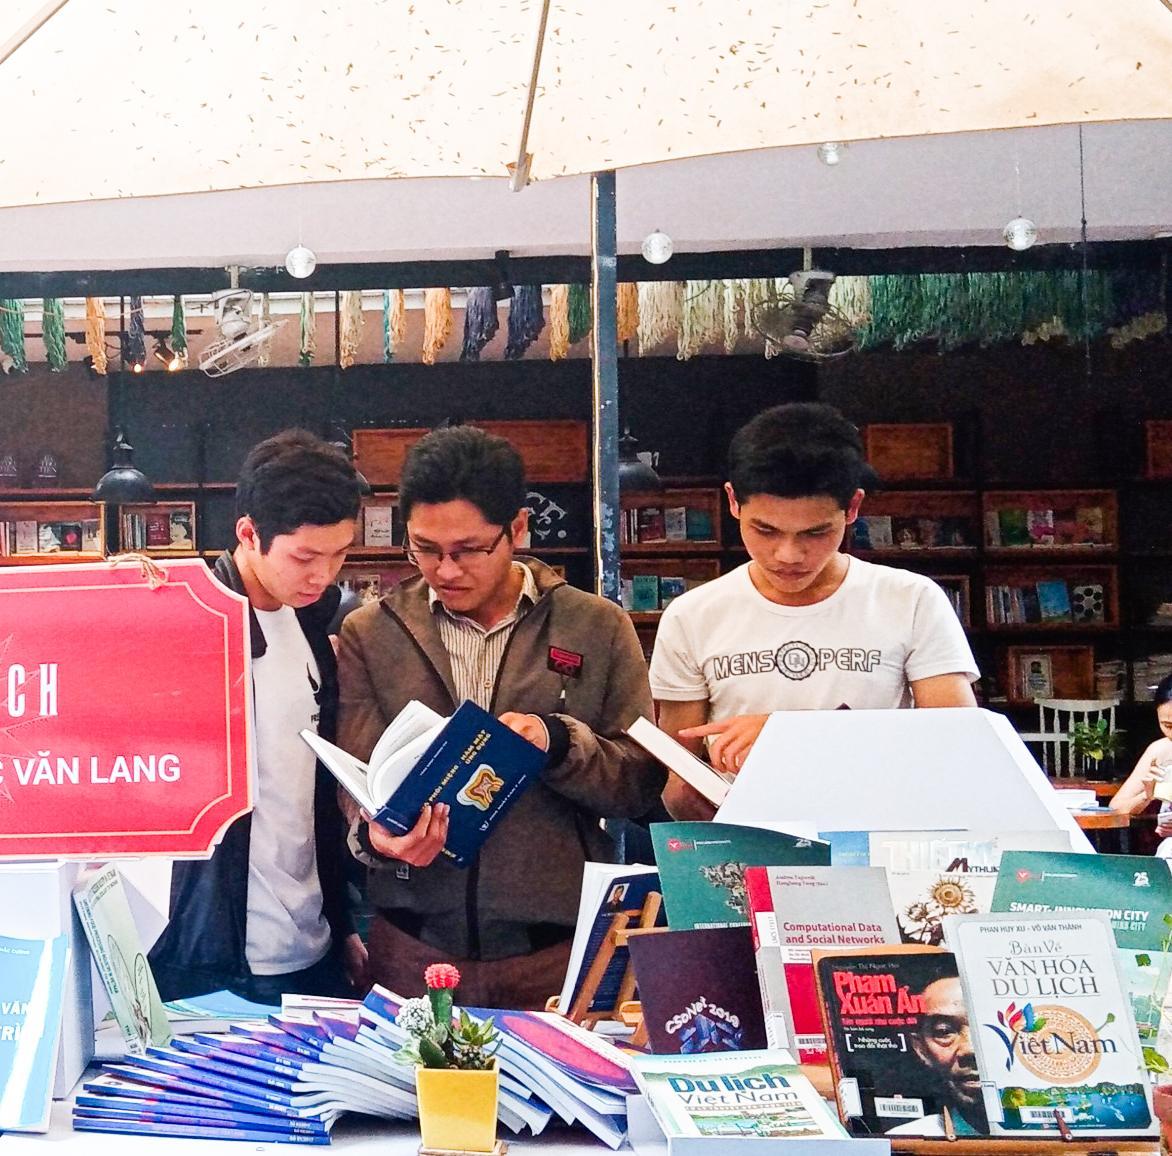
có hai cậu thanh niên đang cùng nhau xem một cuốn sách có bìa màu xanh